2023 FIA GT World Cup

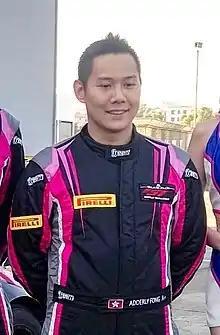
Adderly Fong (pictured in 2019) suffered a major accident in the qualification race that meant he was withdrawn from the main race.

The 12-lap qualifying race to set the main race's starting order commenced in an air temperature of at 14:05 Macau Standard Time on 18 November. Marciello made a quick start to lead the race into the first corner, while Mortara and Engel battled for second, with the latter overtaking on the outside through the high-speed Mandarin Oriental Bend turn. Vanthoor lost four positions on the first lap after being forced wide at Lisboa corner and hitting the barrier, while Juncadella moved from sixth to fourth. Preining collided with the guardrail barrier at the entry to San Francisco Bend corner due to driver error, while Cairoli stopped with heavy rear-end damage after colliding with Ye. The safety car was deployed for the first time for four laps to allow for the safe recovery of the crashed cars. Both drivers were unhurt, however Cairoli was transported to the medical centre for a headache. On lap five, Marciello retained the lead after fighting off Engel's attempts to pass him on the run to Lisboa turn. Juncadella tried to pass Mortara for third on the outside into Lisboa and was ahead of him into the turn. Mortara's position on the outside gave him an advantage and Juncadella was pushed into the outside tyre wall. Juncadella fell from fourth to ninth due to the incident, but he continued driving despite another impact with Farfus, removing his front-right side-view mirror. The first three drivers pulled away from the rest of the field.